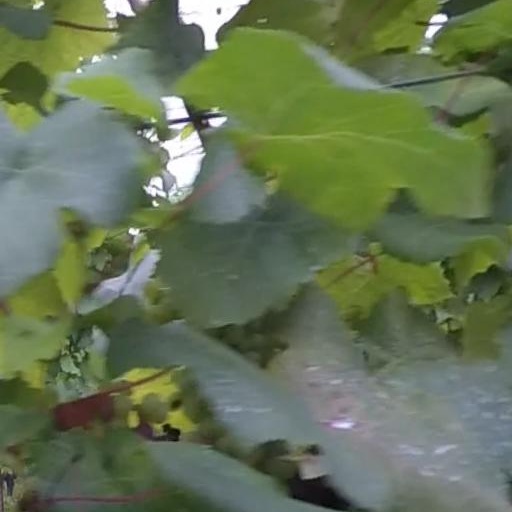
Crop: grape